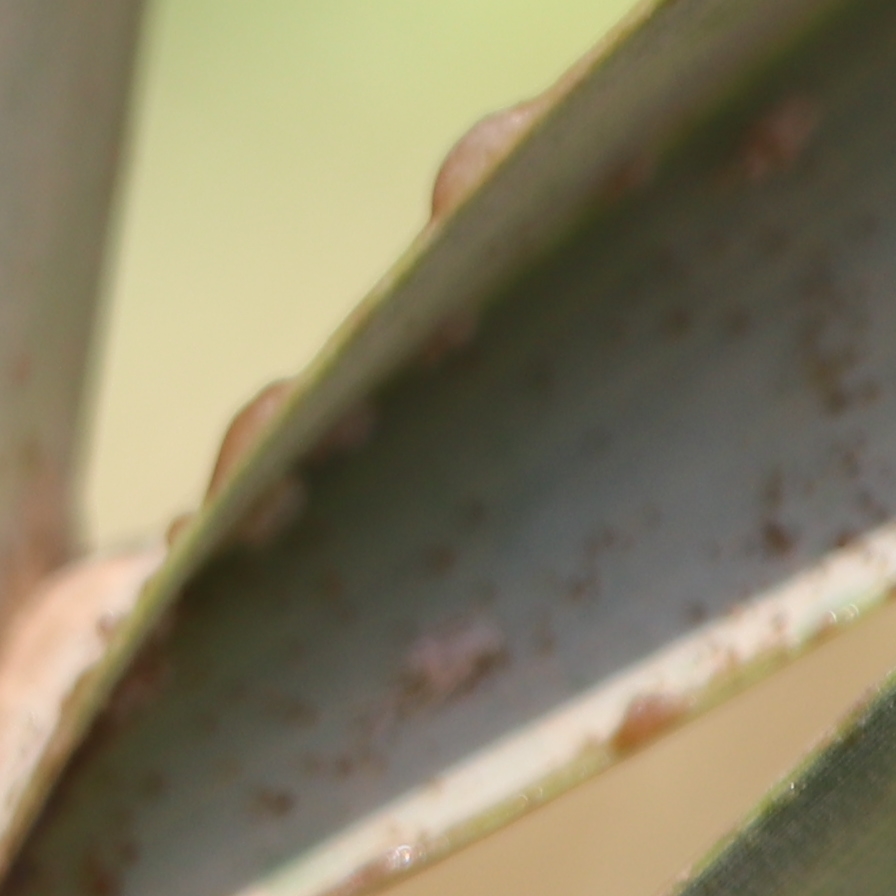
Label: Honey